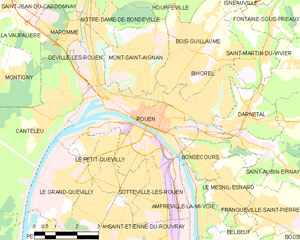
Carte des communes françaises Rouen